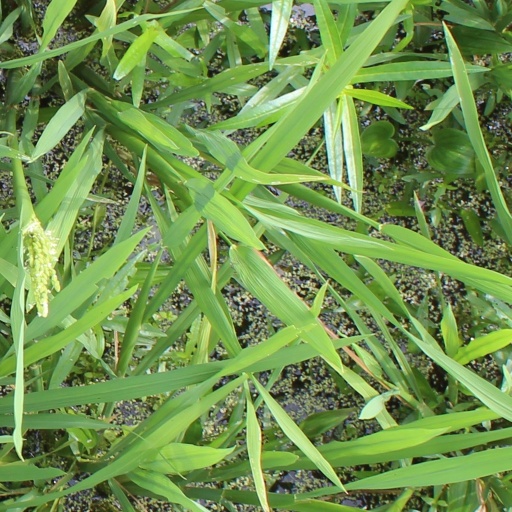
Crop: rice